Wild Westing

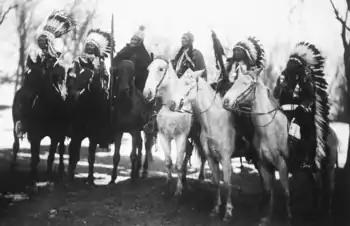
Six tribal leaders (l to r) Little Plume (Piegan), Buckskin Charley (Ute), Geronimo (Chiricahua Apache), Quanah Parker (Comanche), Hollow Horn Bear (Sicangu Lakota), and American Horse (Oglala Lakota) on horseback in ceremonial attire.

Sobriety and good conduct was required. Performers agreed to refrain from all drinking, gambling and fighting, and to return to his or her reservation at the end of each seasonal tour. Shows hired venerable elder male Indians to appear in the parades to ensure that young men acted with appropriate behavior when visiting host communities, and rules were self-policed by traditional Oglala Lakota chiefs and former U.S. Army Indian Scouts.